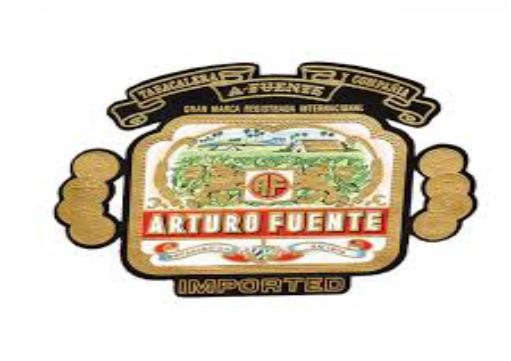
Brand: Arturo Fuente
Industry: Necessities